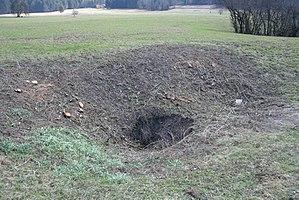
Une estavelle est une cavité, caractéristique des zones karstiques, qui se comporte comme une perte lors des périodes sèches drainant l'eau des alentours. Lors des périodes pluvieuses elle se remplit d'eau au point de devenir une source temporaire.